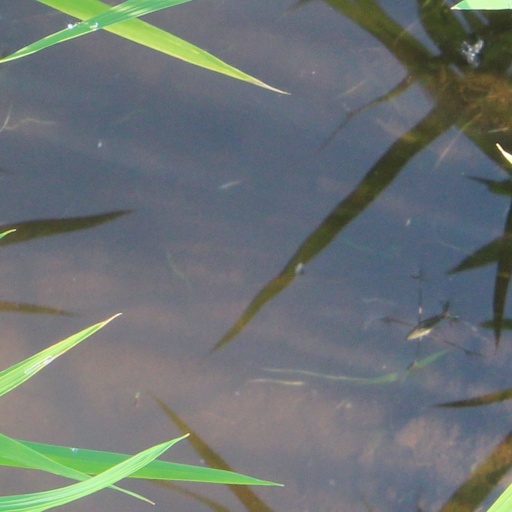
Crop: rice